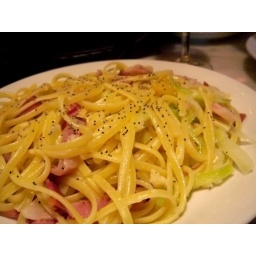
at otto - linguini with proscuitto and white cabbage, dressed in olive oil and speckled with black pepper